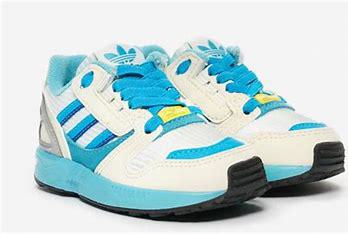
Brand: Adidas
Model: ZX 8000